Entrance Road

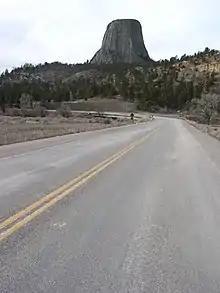
Entrance Road at Devils Tower National Monument

The Wyoming Highway 110 designation is a short roadway that starts its at Wyoming Highway 24 and travels west to the Devils Tower National Monument Entrance. Mileposts along WYO 110 increase from east to west.